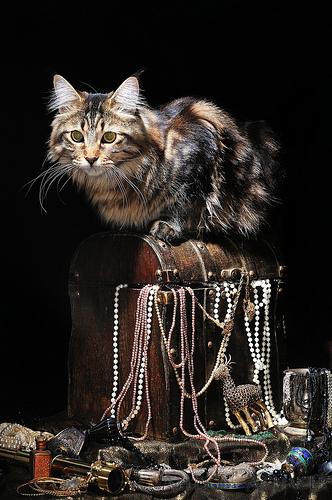
Breed: Maine Coon